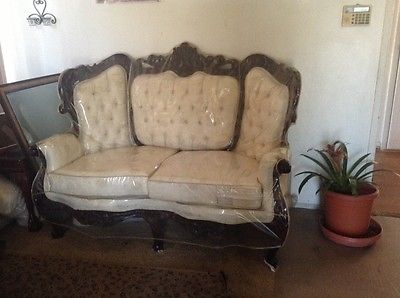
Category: sofa